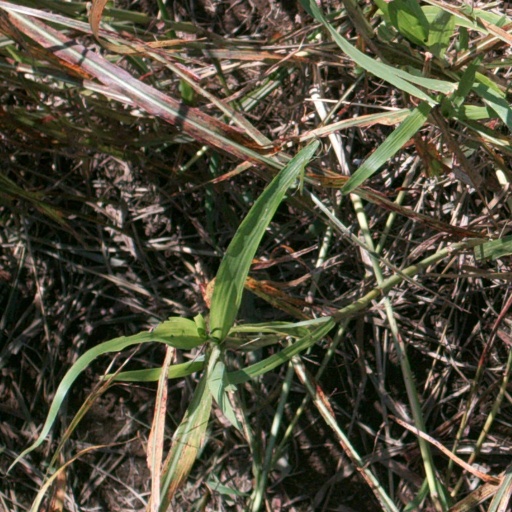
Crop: sorghum